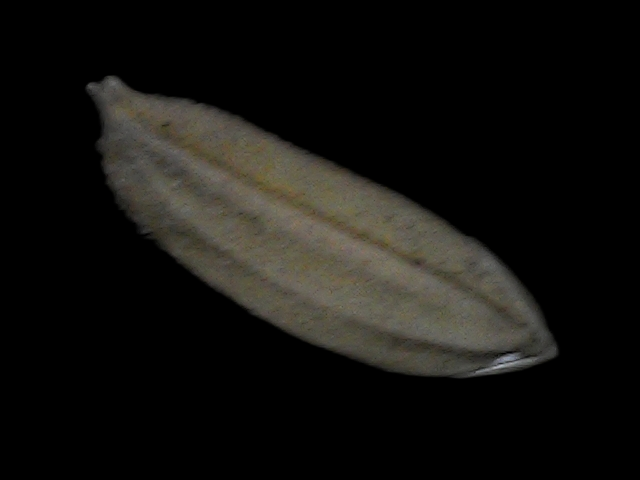
Rice variety: Bd72